Rachel Campos-Duffy

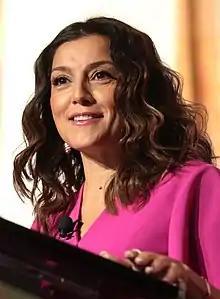
Campos-Duffy in 2021

Rachel Campos-Duffy ( Campos; born October 22, 1971) is an American conservative television personality. She first appeared on television in 1994 as a cast member on the MTV reality television series "", before moving on to work as a television host. She was a guest host on the ABC talk show "The View", before moving to Fox News, where she has guest-hosted the show "Outnumbered" before being hired as a permanent co-host on "Fox & Friends Weekend" in May 2021.